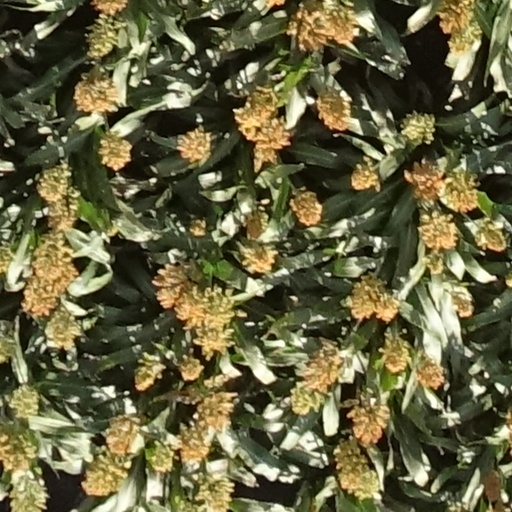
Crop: sorghum